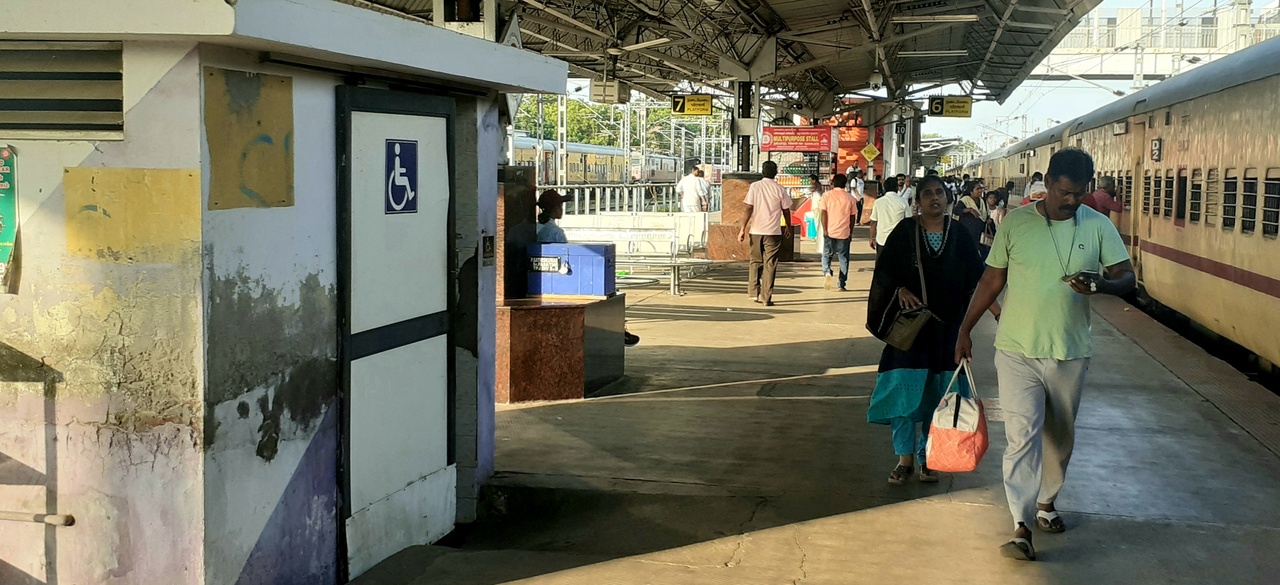
Restroom provision for physically challenged persons inTiruchchirapali Tamilnadu India